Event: Nepal Earthquake
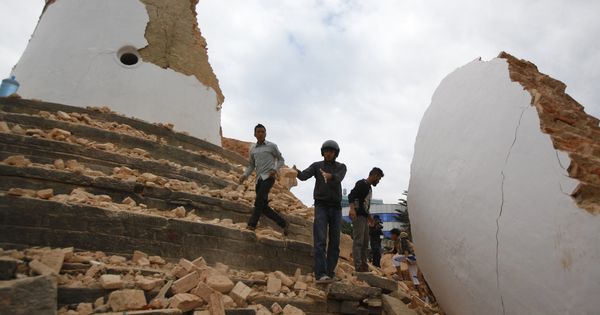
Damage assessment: damage